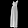
Label: Dress